Armadale, West Lothian

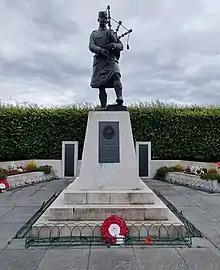
The Armadale War Memorial, erected in 2018.

The discovery of large coal deposits and also ironstone in the area attracted the attention of a number of companies and several pits were sunk in the area. A coal company was formed in 1819 and began to work the "Woodend Pit" to the north-west of the toll house. The resulting boost in prosperity brought railway companies onto the scene transporting an influx of workers requiring housing, shops and public buildings, transforming Armadale into a town. A school was first formed in the town also in this year, and it eventually became necessary to build a dedicated school house in 1839 to accommodate the growing number of students. By 1862, there were fifteen licensed pubs in the town. There were increasing concerns by some village residents over alcohol consumption in the area and by 1901, following a public meeting, a new Public House Society was created in the village. The Society sought to limit how much members could drink and they erected a new public house building under the Gothenburg Public House System. Known as the 'Goth', this building still stands today as a landmark on the Main Street. In 1924, a stone frontage with an Art Nouveau public clock tower, extensive columned interior and stained glass was added to the structure by Peddie and Kinnear. The building is Category C listed.